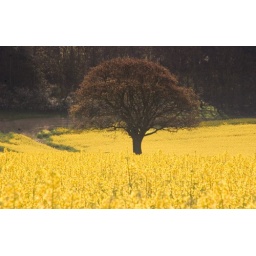
Tree in golden field